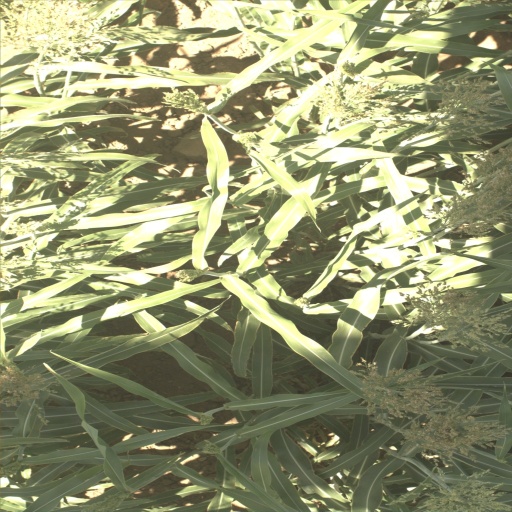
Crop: sorghum